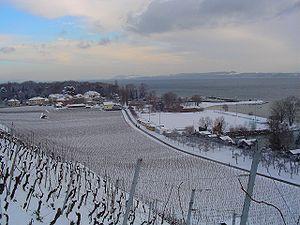
Vue de Cortaillod, avec ses vignes et son port sur le Lac de Neuchâtel --Valentin B. 15:01, 23 February 2007 (UTC)
Cortaillod est une commune suisse du canton de Neuchâtel, située dans la région Littoral.